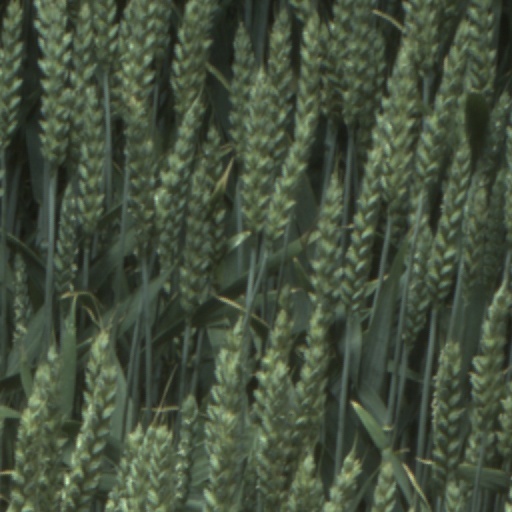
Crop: wheat